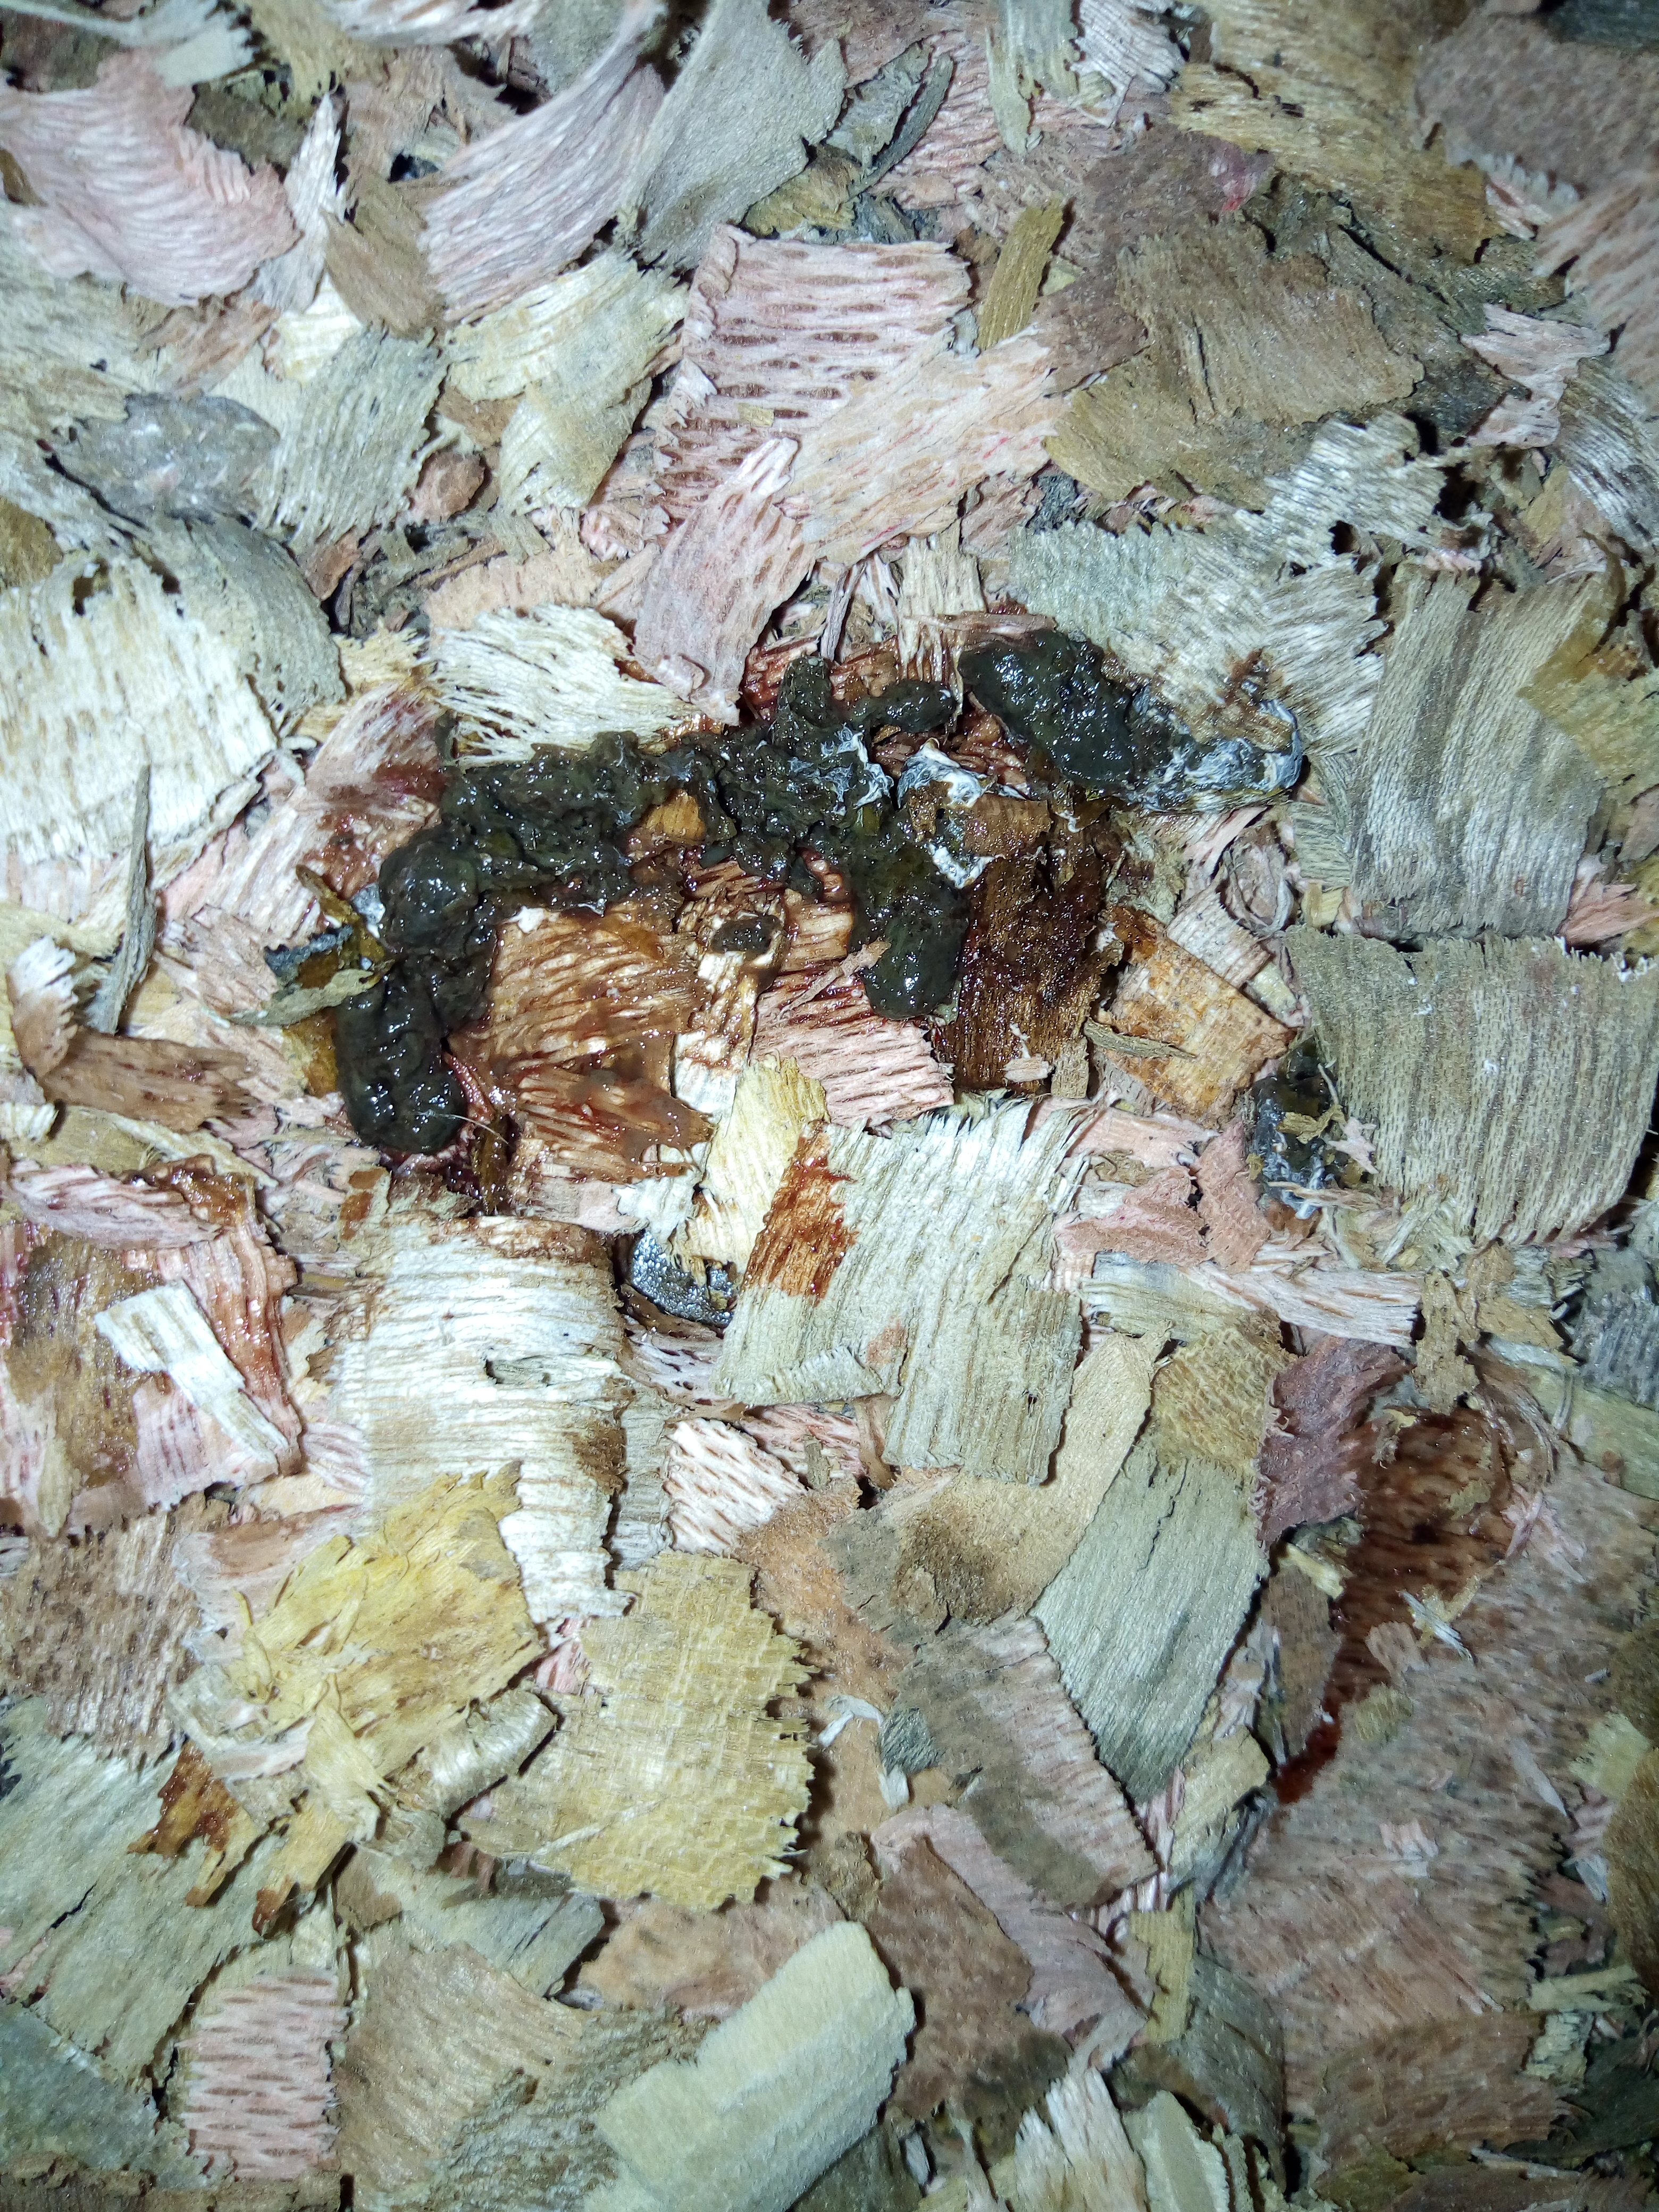
PCR-confirmed diagnosis: Coccidiosis